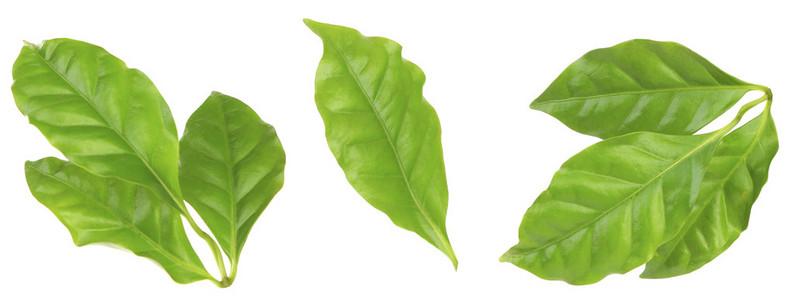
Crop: unknown
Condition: coffee